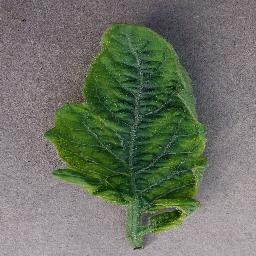
Label: Tomato___Tomato_Yellow_Leaf_Curl_Virus